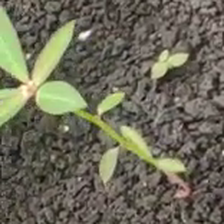
Weed species: Moti_dudhi(Euphorbia_geneculata_L)